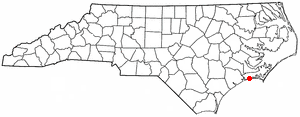
Emerald Isle est une ville américaine située dans le comté de Carteret dans l'État de Caroline du Nord. En 2010, sa population était de 3 655 habitants.